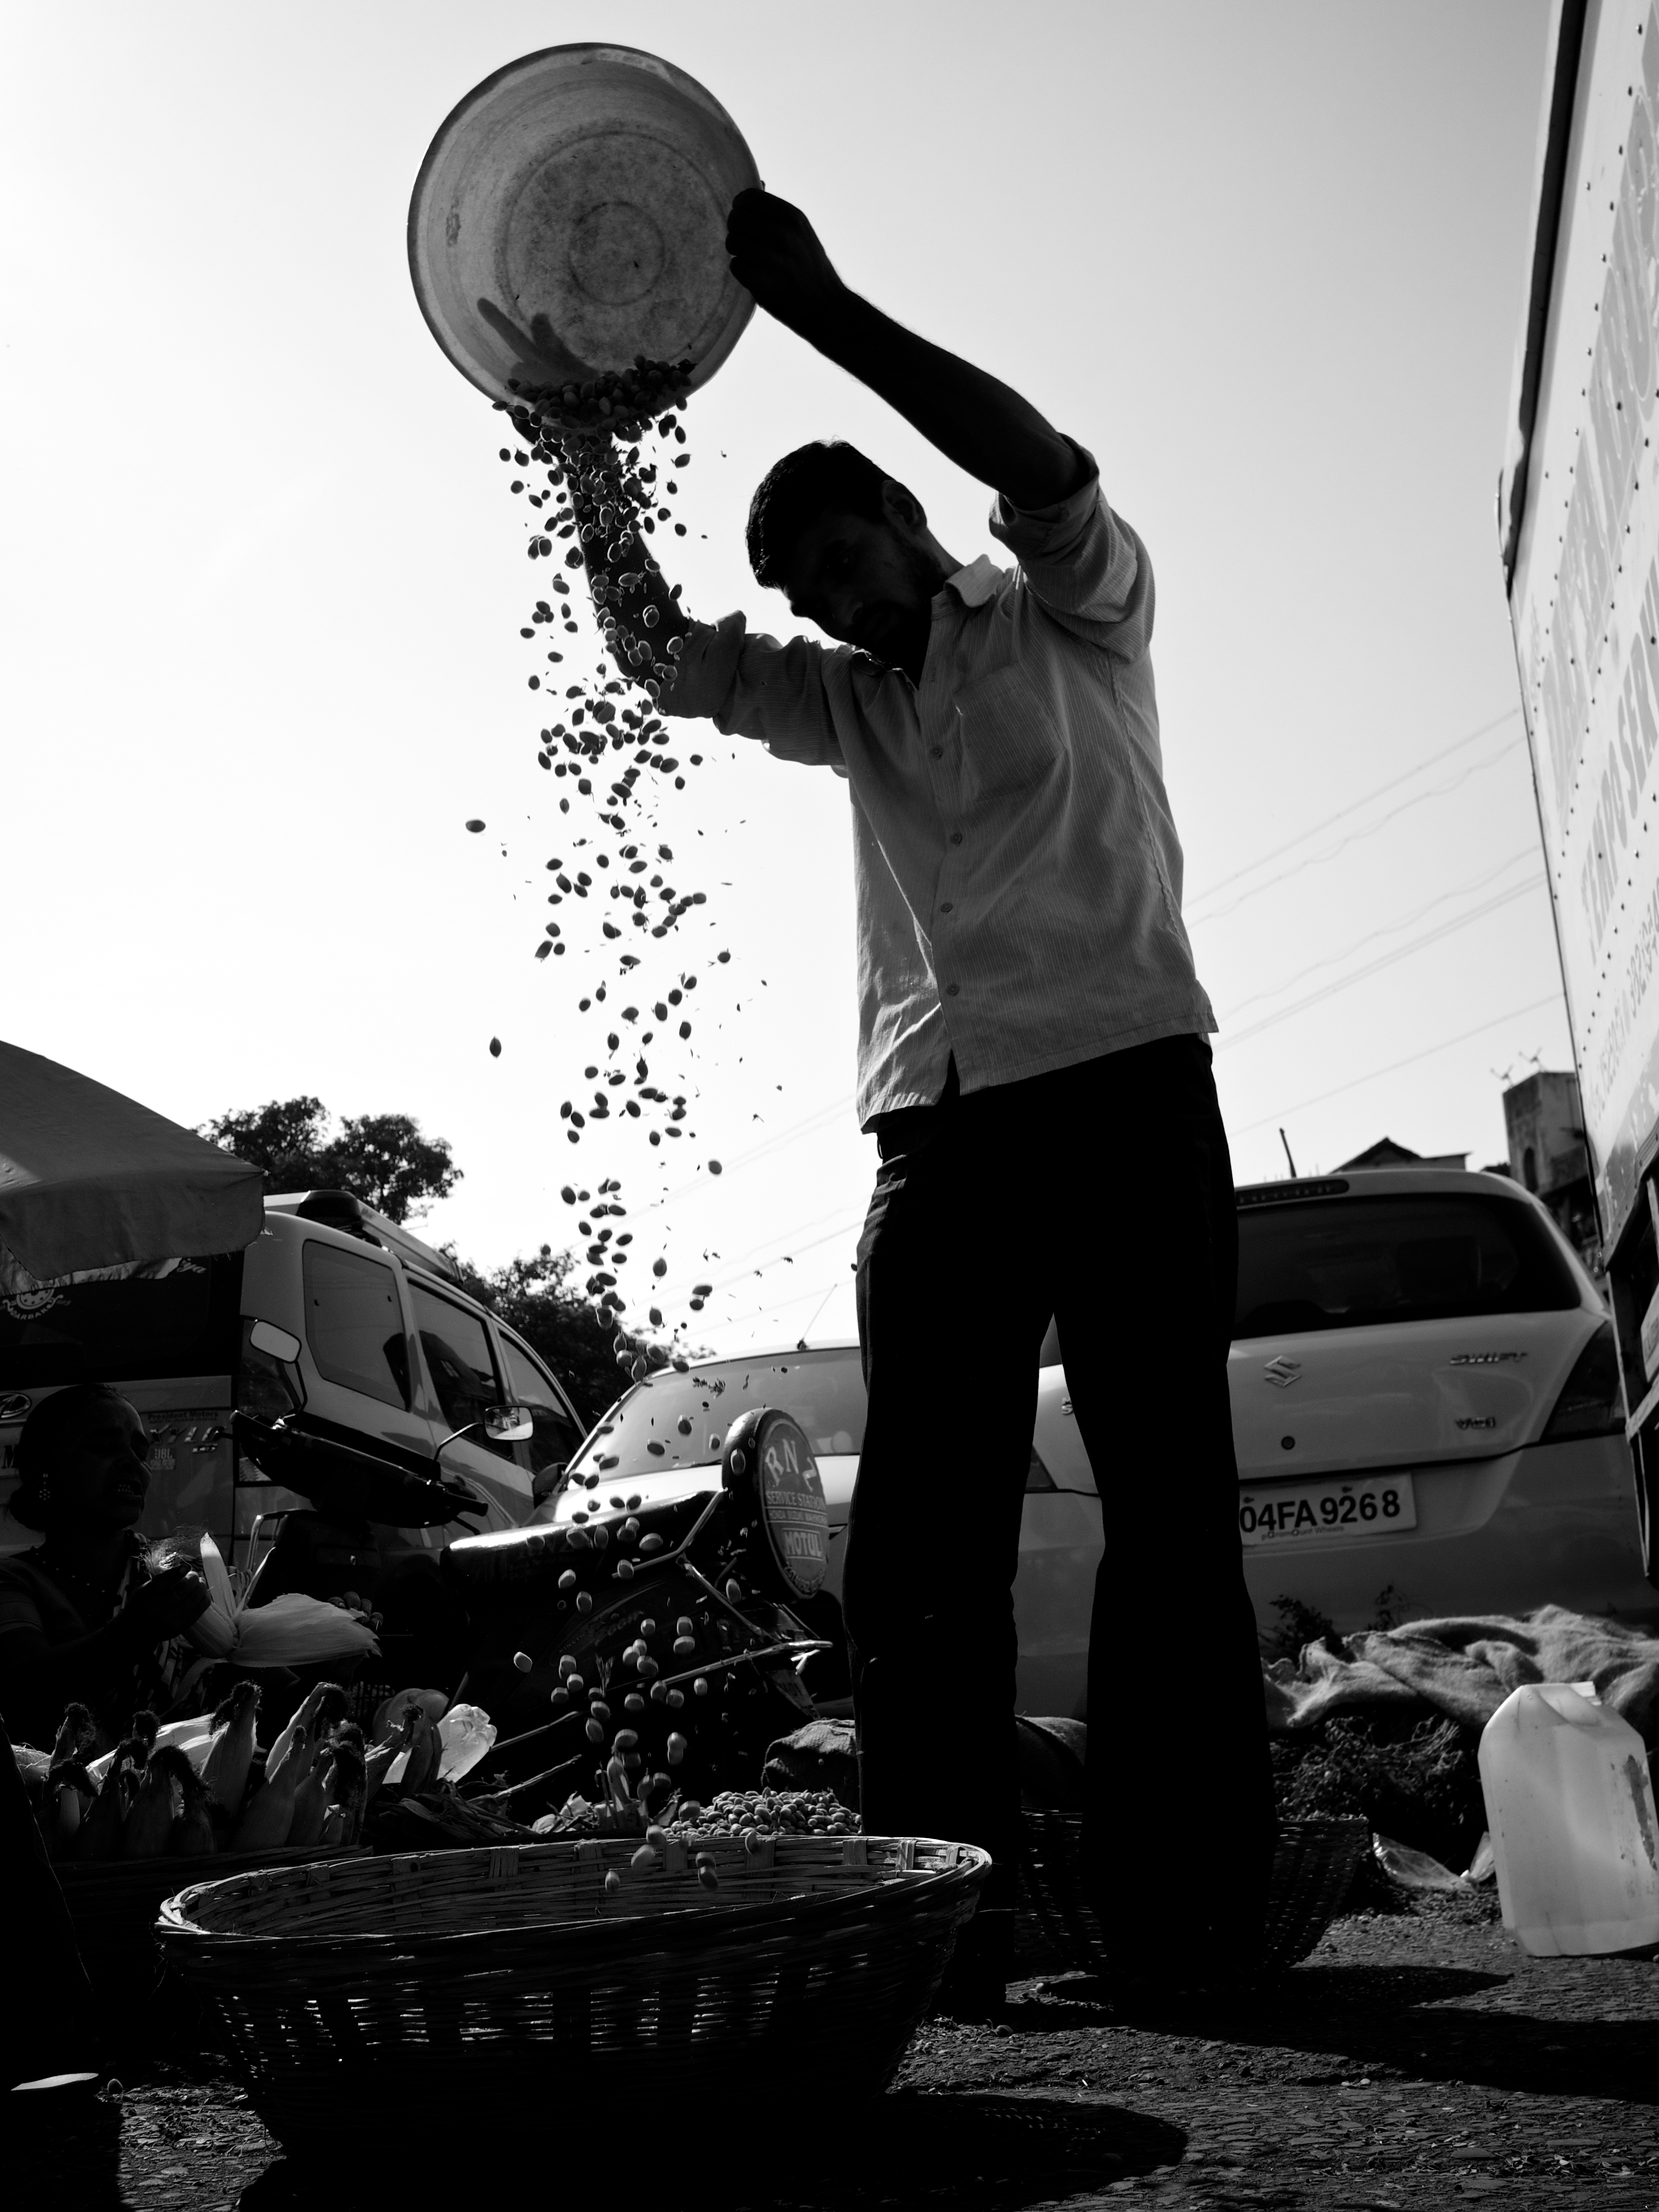
black and white, white, street, photography, ebook, training, black, monochrome, streetphotography, flickr, thomas, video, olympus, photograph, omd, fuji, leica, monochrom, leuthard, hcb, thomasleuthard, monochrome photography, film noir